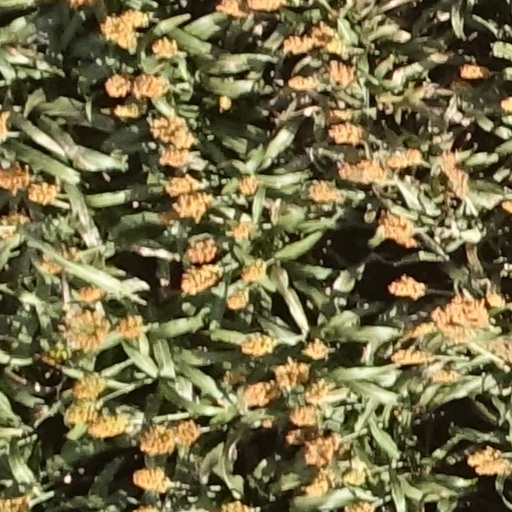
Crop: sorghum